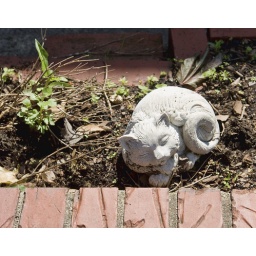
I spotted this cute garden statue in a front yard near Ditmars Boulevard in Astoria. It deserved to be photographed.